Henry V, Duke of Brunswick-Lüneburg

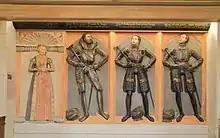
Tomb of Duke Henry, his consort Sophia, and his sons Charles Victor and Philip, St Mary's Church, Wolfenbüttel

Henry firstly married Maria (1496-1541), daughter of Henry, Count of Württemberg, former Count of Montbéliard, in 1515. They had the following children: